Fish locomotion

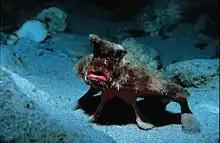

In the "Exocoetus" or monoplane body plan, only the pectoral fins are enlarged to provide lift. Fish with this body plan tend to have a more streamlined body, higher aspect ratios (long, narrow wings), and higher wing loading than fish with the biplane body plan, making these fish well adapted for higher flying speeds. Flying fish with a monoplane body plan demonstrate different launching behaviors from their biplane counterparts. Instead of extending their duration of thrust production, monoplane fish launch from the water at high speeds at a large angle of attack (sometimes up to 45 degrees). In this way, monoplane fish are taking advantage of their adaptation for high flight speed, while fish with biplane designs exploit their lift production abilities during takeoff.